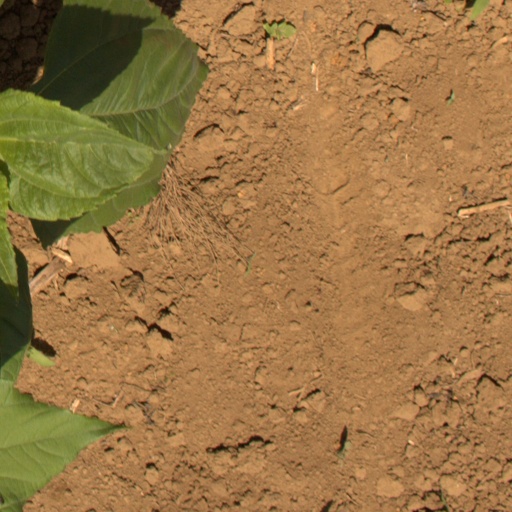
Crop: Jerusalem artichoke